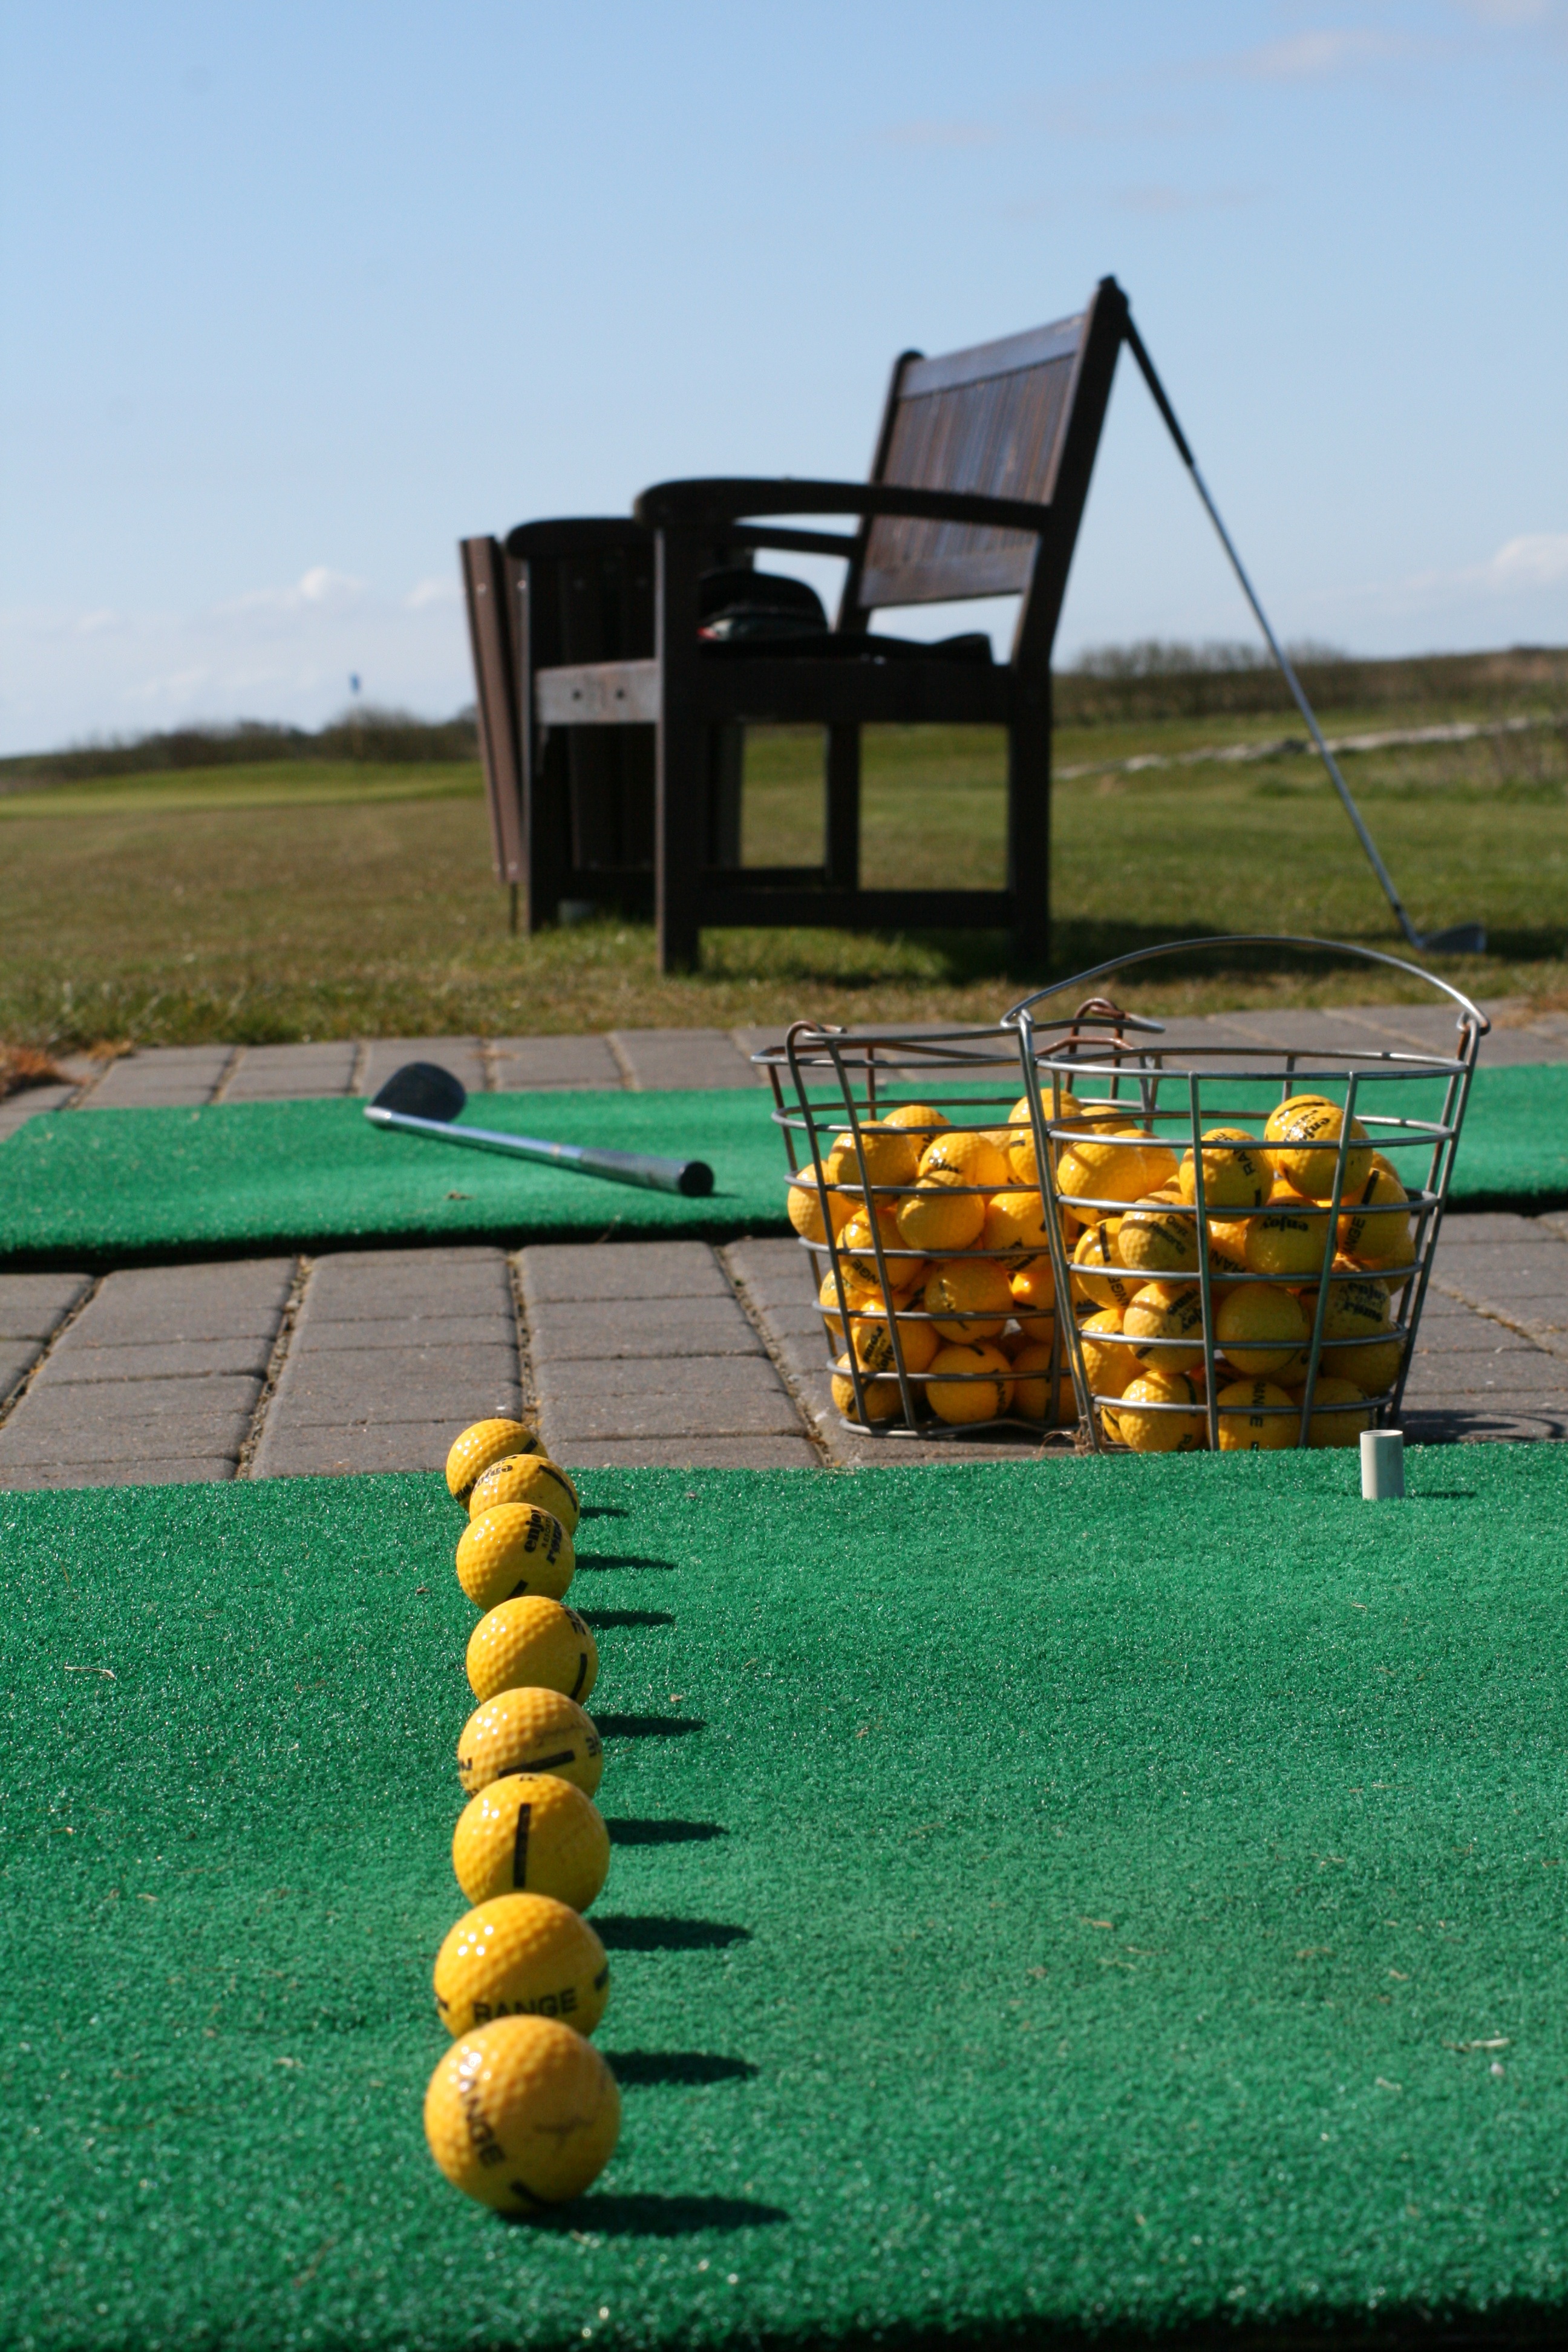
table, grass, wood, sport, field, lawn, game, play, meeting, recreation, line, green, relax, club, yellow, leisure, preparation, swing, golf, public space, outdoors, playground, course, games, ready, practice, assembly line, miniature golf, hit, golfer, driving range, artificial turf, line up, sport venue, outdoor play equipment